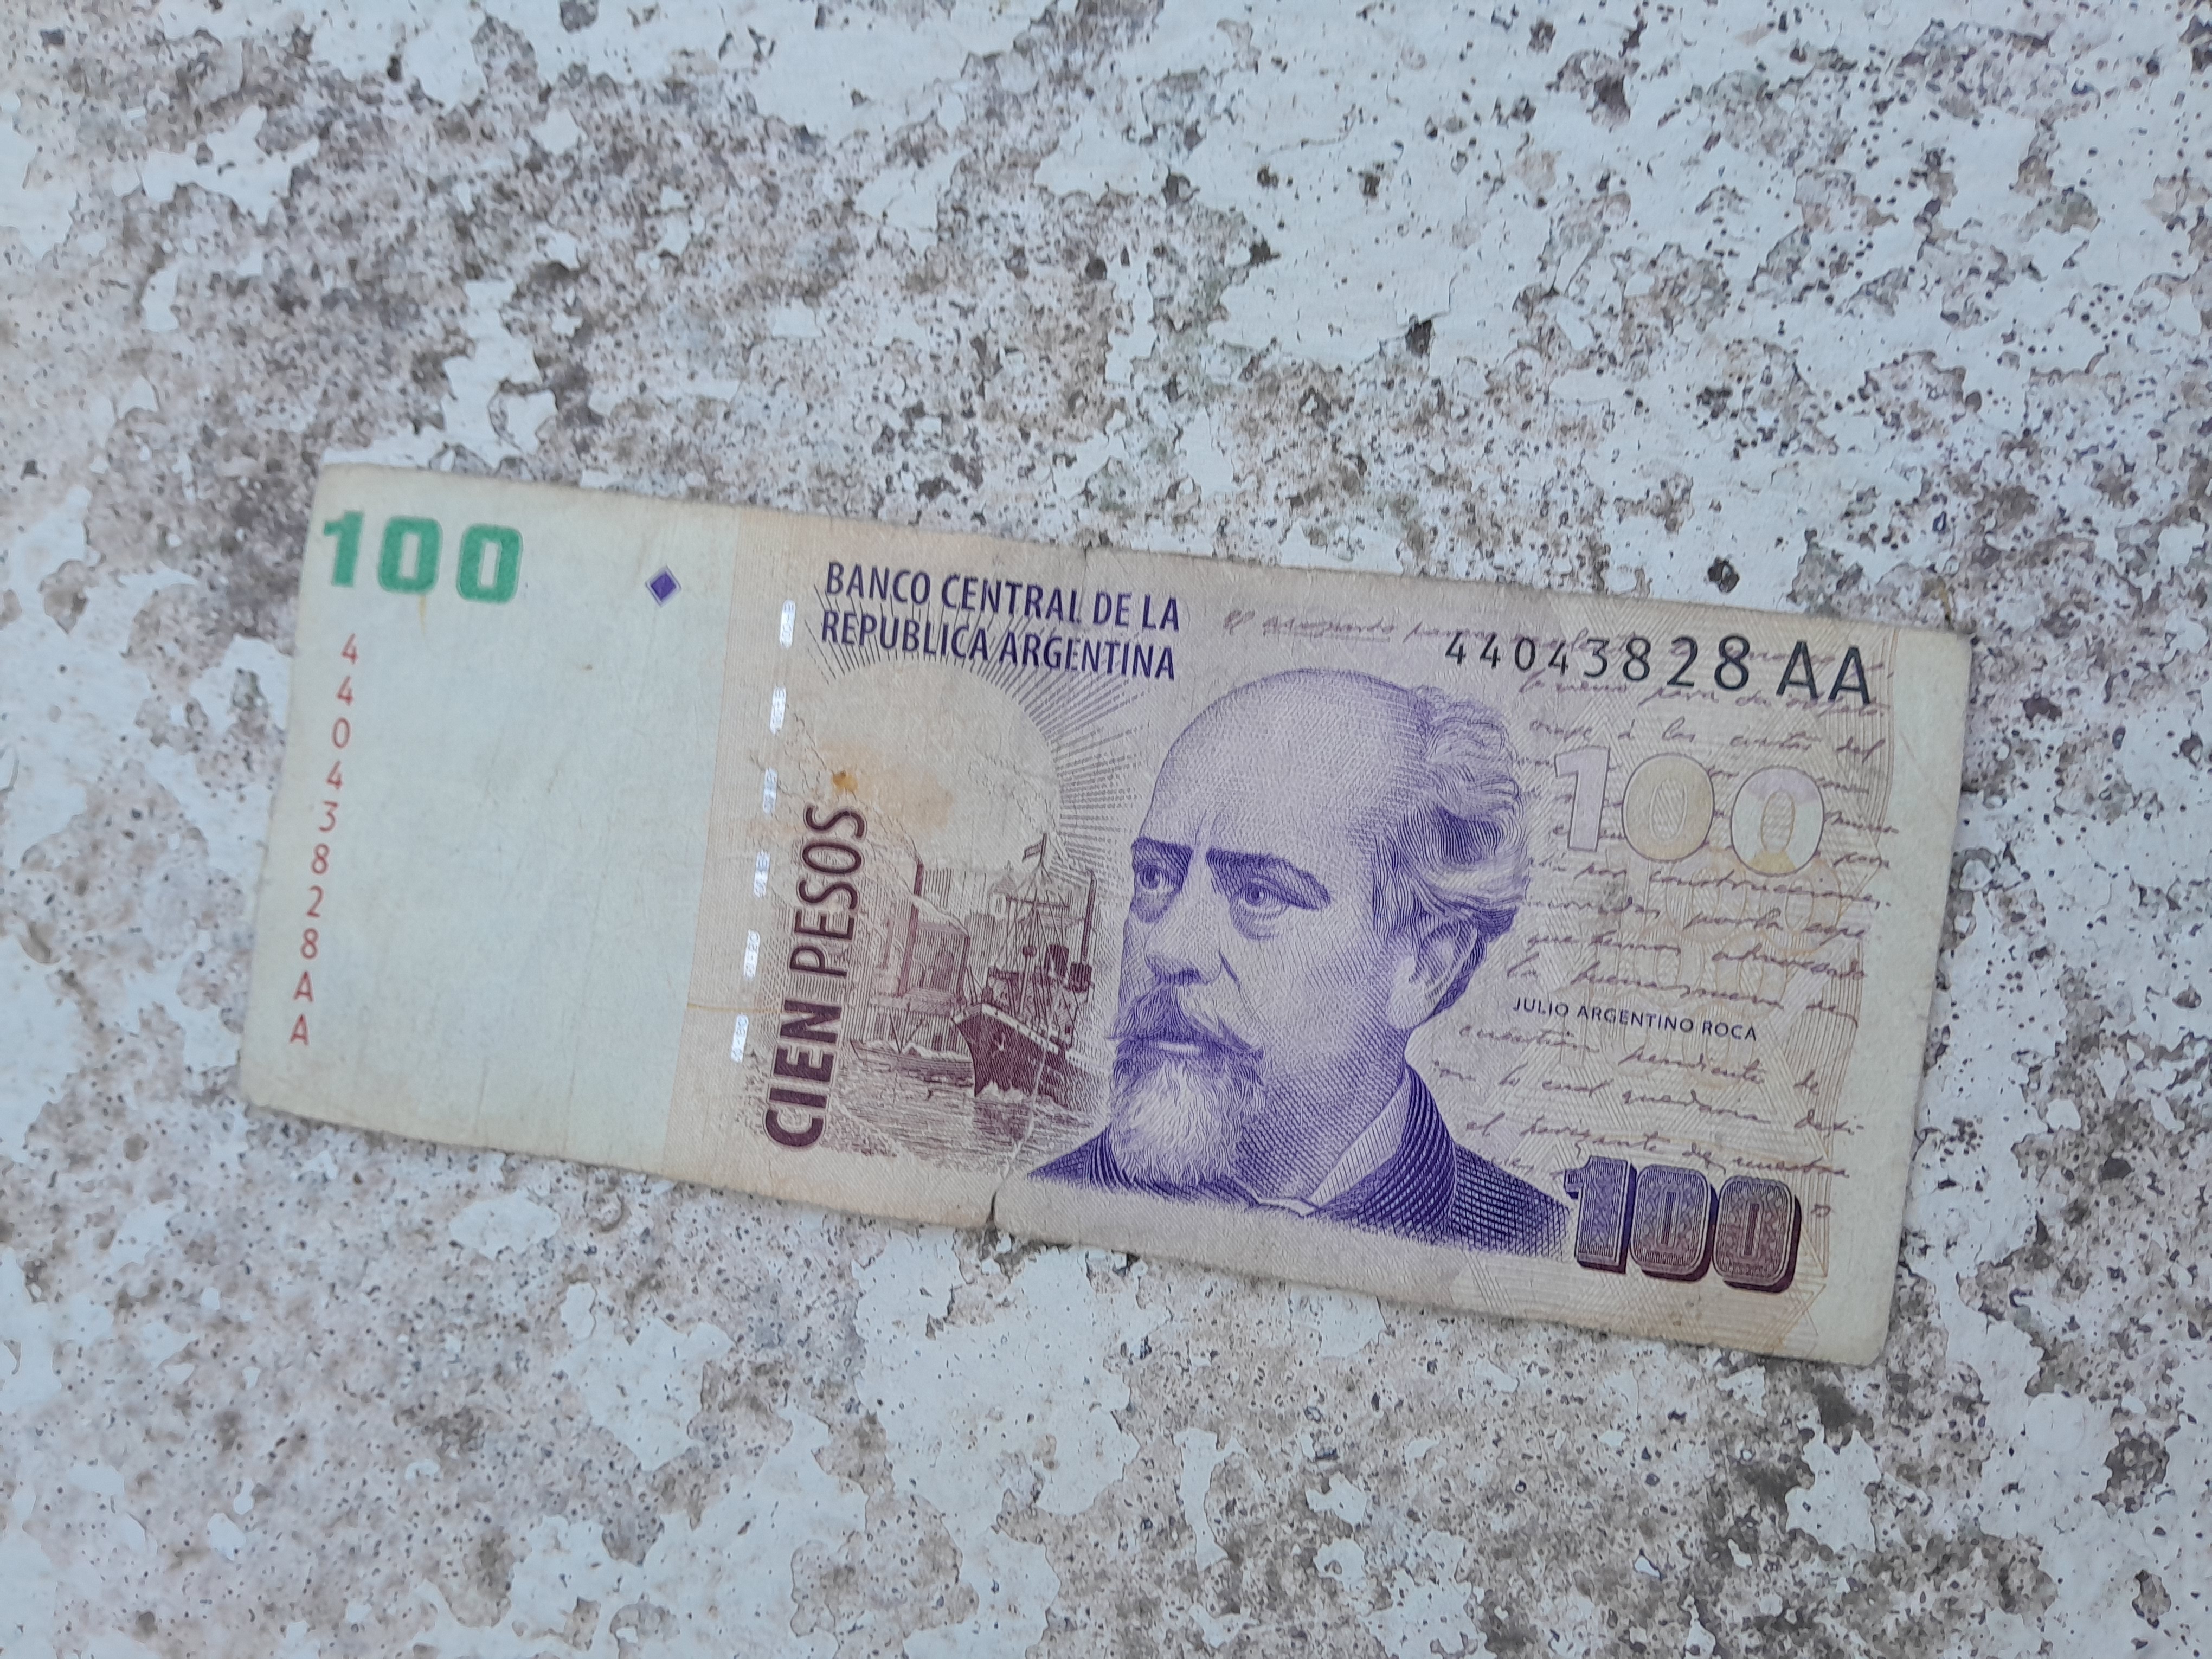
Denominación: 100